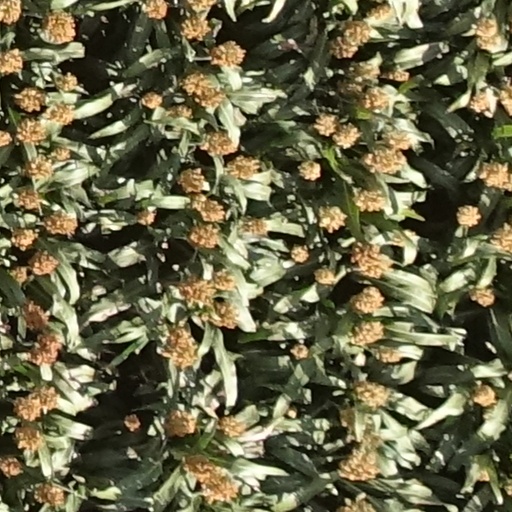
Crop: sorghum